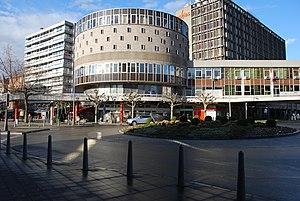
Vue de la bibliothèque des Chiroux, à Liège.
La rue du Méry est une rue du centre de Liège dans le quartier latin reliant la place du Vingt-Août à l'avenue Maurice Destenay et à la rue André Dumont.